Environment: real
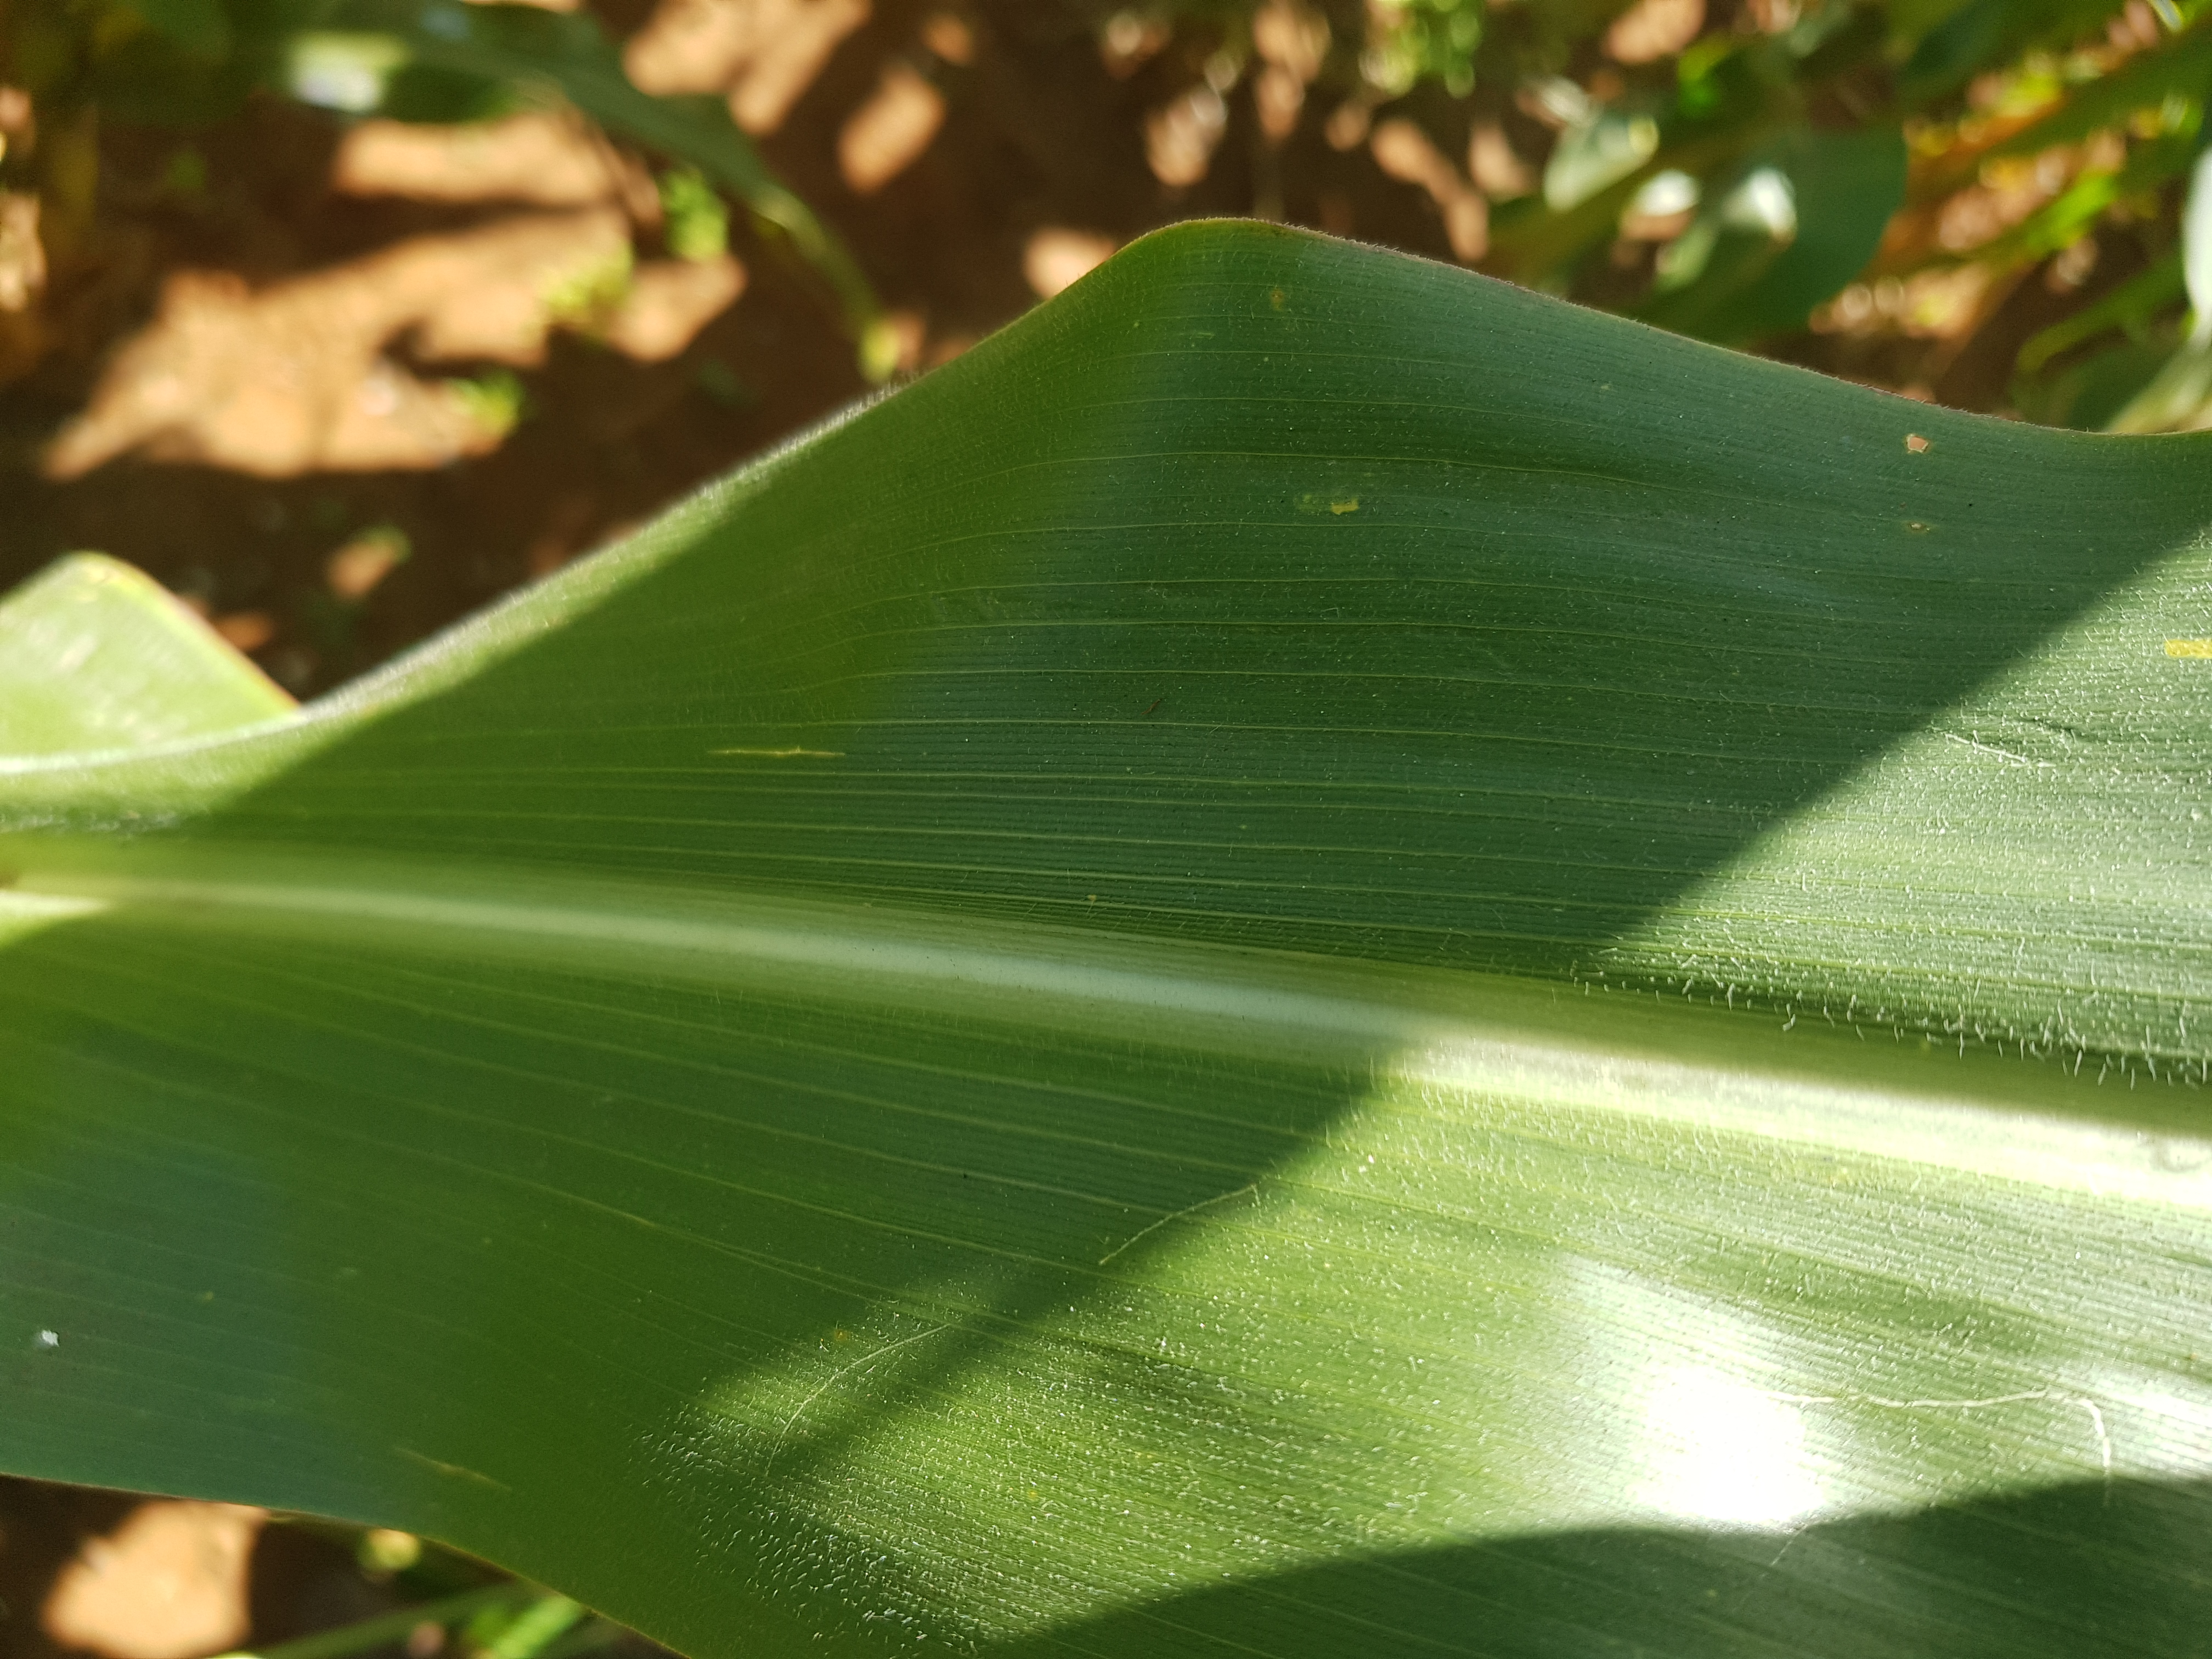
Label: gray_leaf_spot